RAF Upottery

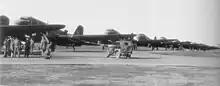
C-47s of the 91st Troop Carrier Squadron on the northwest perimeter track adjacent to the main hangar at Upottery.

RAF Upottery (also known as Smeatharpe) is a former Royal Air Force station in East Devon, England. The airfield is located near the village of Upottery, about north-northeast of the town of Honiton.